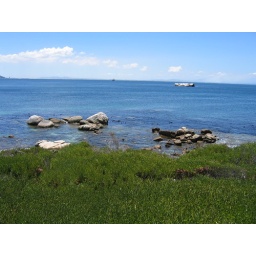
view from road above the beach